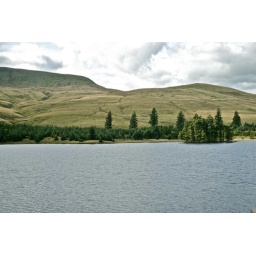
island in lake could be good. more distinction between tree lines required.